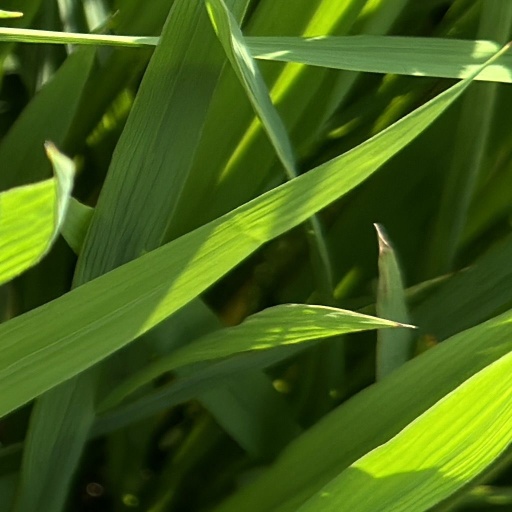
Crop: rice